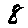
Label: 8